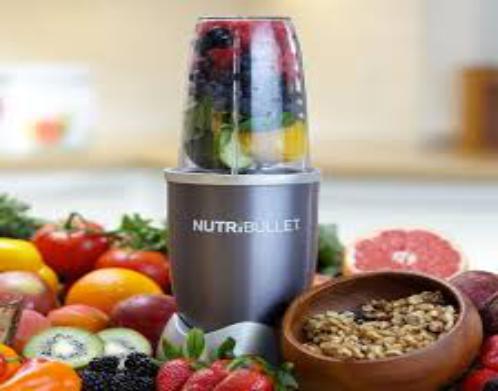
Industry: Necessities